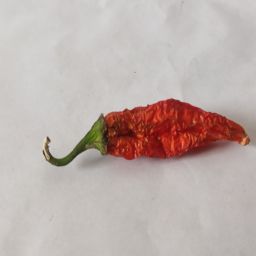
Crop: New Mexico Green Chile
Quality: Dried